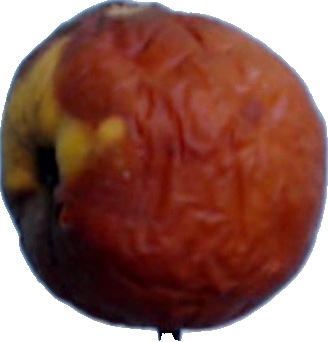
Label: apple_rotten_1